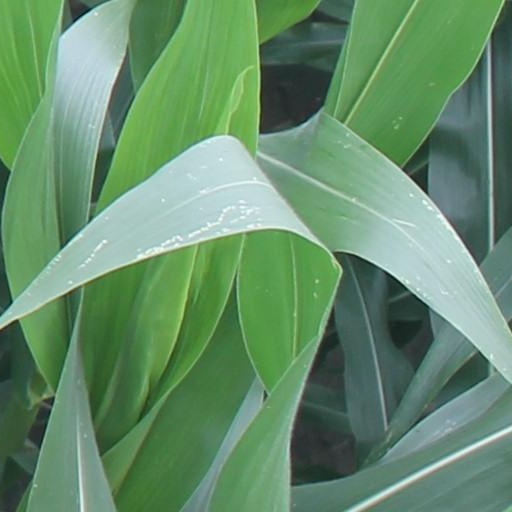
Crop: maize; corn